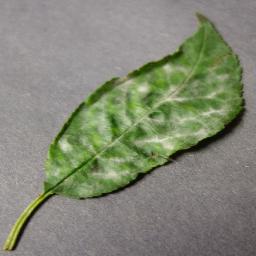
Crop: cherry
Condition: (including_sour)_powdery_mildew